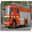
Label: truck